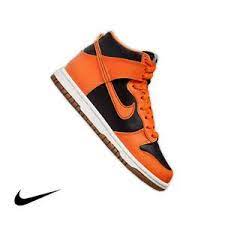
Label: Sneaker